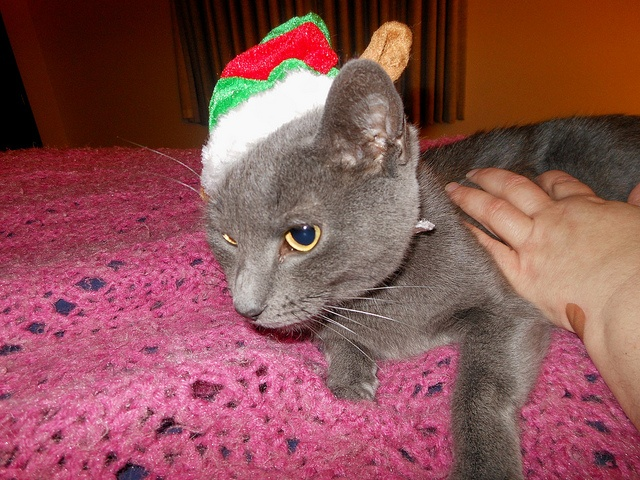
A cat wearing a holiday hat reclines on an blanket while being petted.
A grey cat being forced to have his pic taken wearing an elf hat.
A cat is laying on a stiched pink bed cover.
A grey cat wearing a hat is getting petted.
A cat in a Christmas hat laying on a pink blanket.